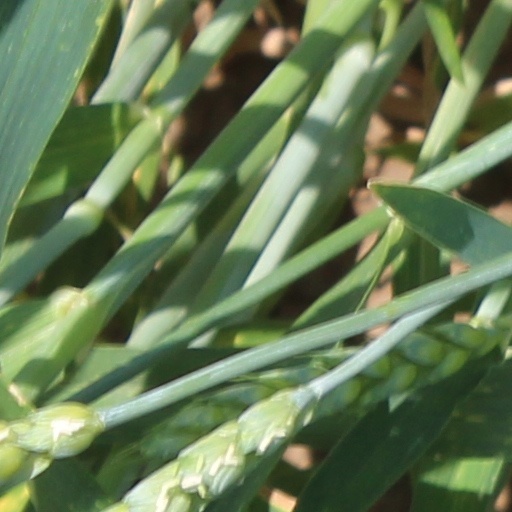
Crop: wheat